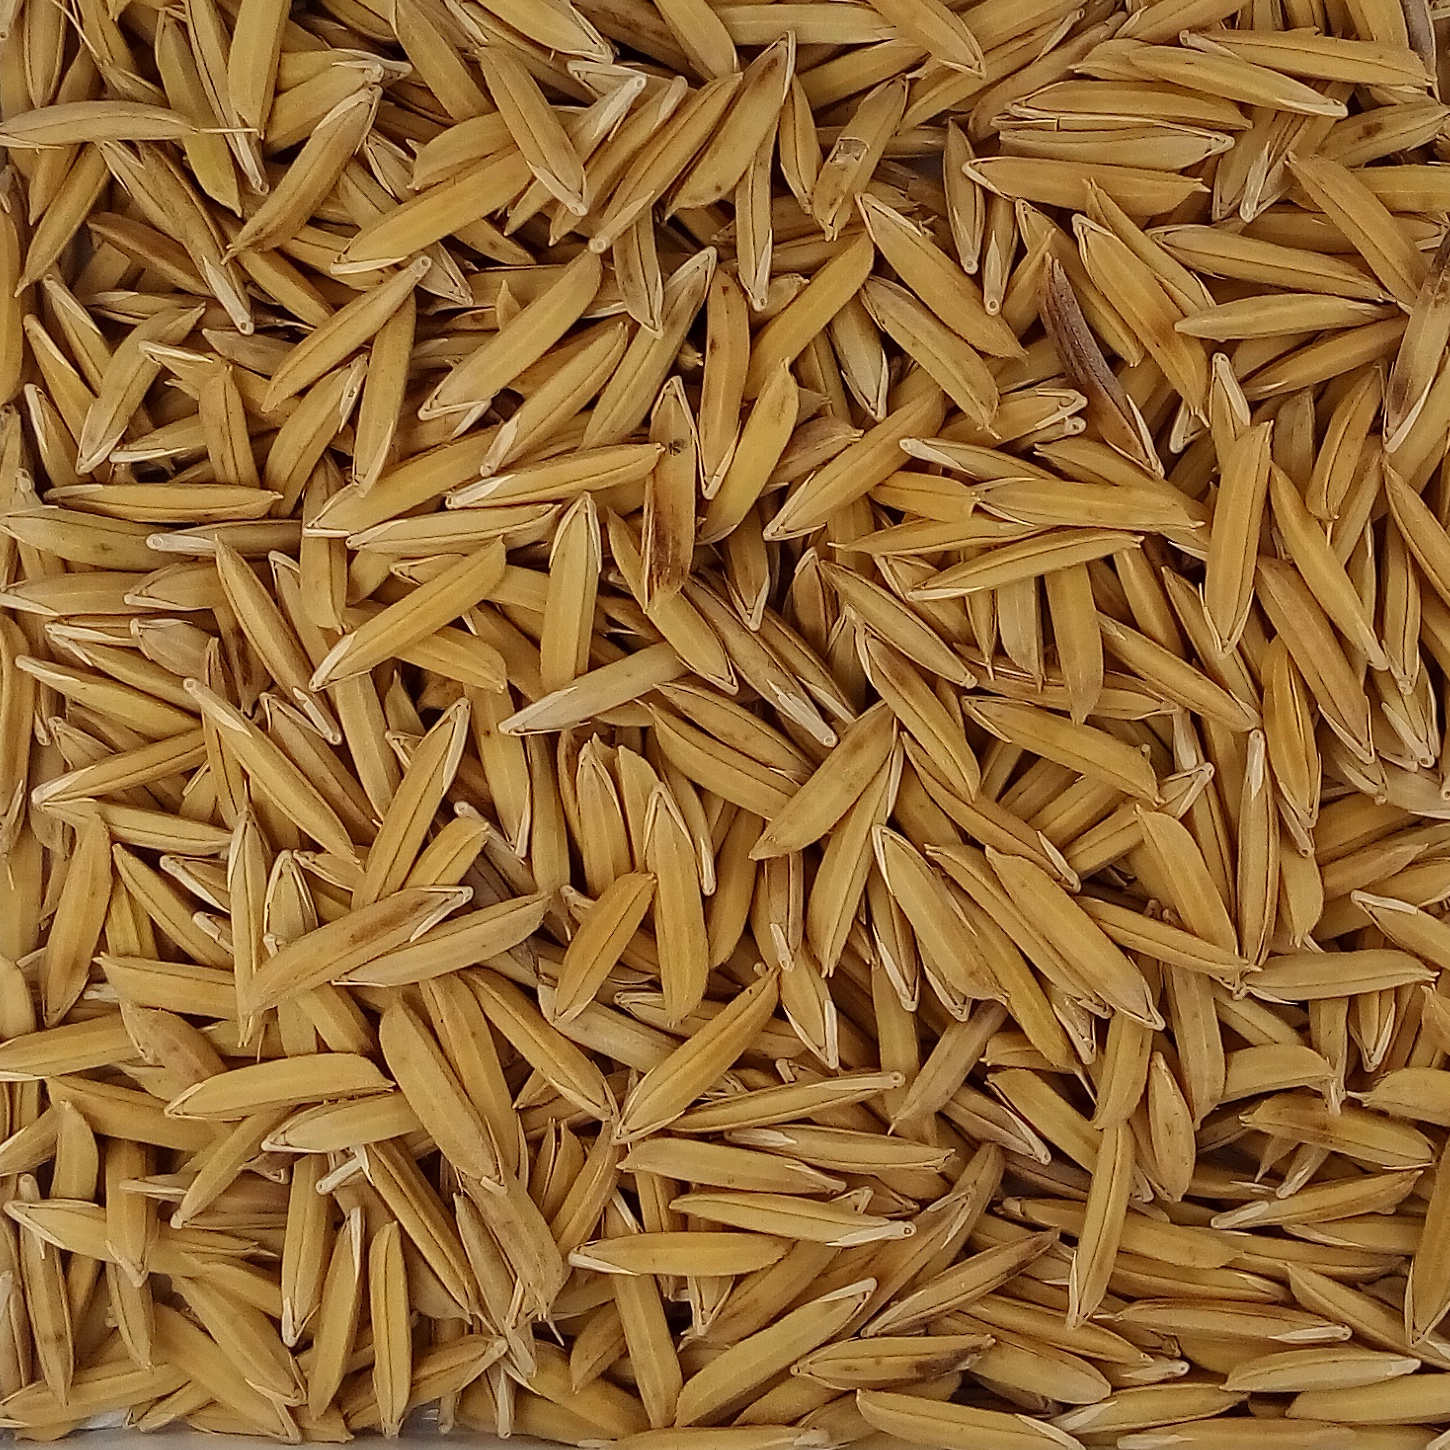
Rice seed variety: 1121